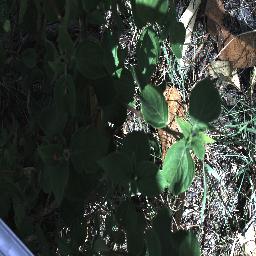
Label: lantana